Arizona

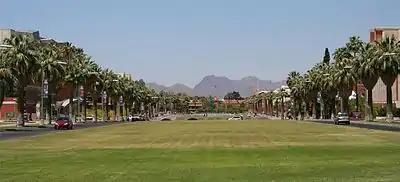
The University of Arizona (the Mall) in Tucson

Arizona is divided into 15 counties, ranging in size from to .